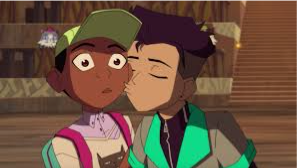
Portrait style: Cartoon Portrait